Tyrell Adams

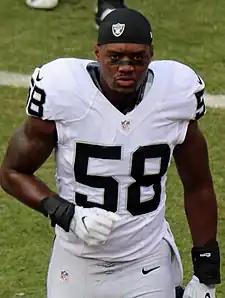
Adams with the Oakland Raiders in the 2016

Tyrell Adams (born April 11, 1992) is an American former professional football player who was a linebacker in the National Football League (NFL). He played college football for the West Georgia Wolves. He was a member of the Seattle Seahawks, Kansas City Chiefs, Oakland Raiders, Buffalo Bills, Indianapolis Colts, Houston Texans, San Francisco 49ers, Jacksonville Jaguars, Seattle Sea Dragons and BC Lions.